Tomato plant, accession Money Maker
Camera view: tilt-top (135 deg); turntable rotation: 270 degrees
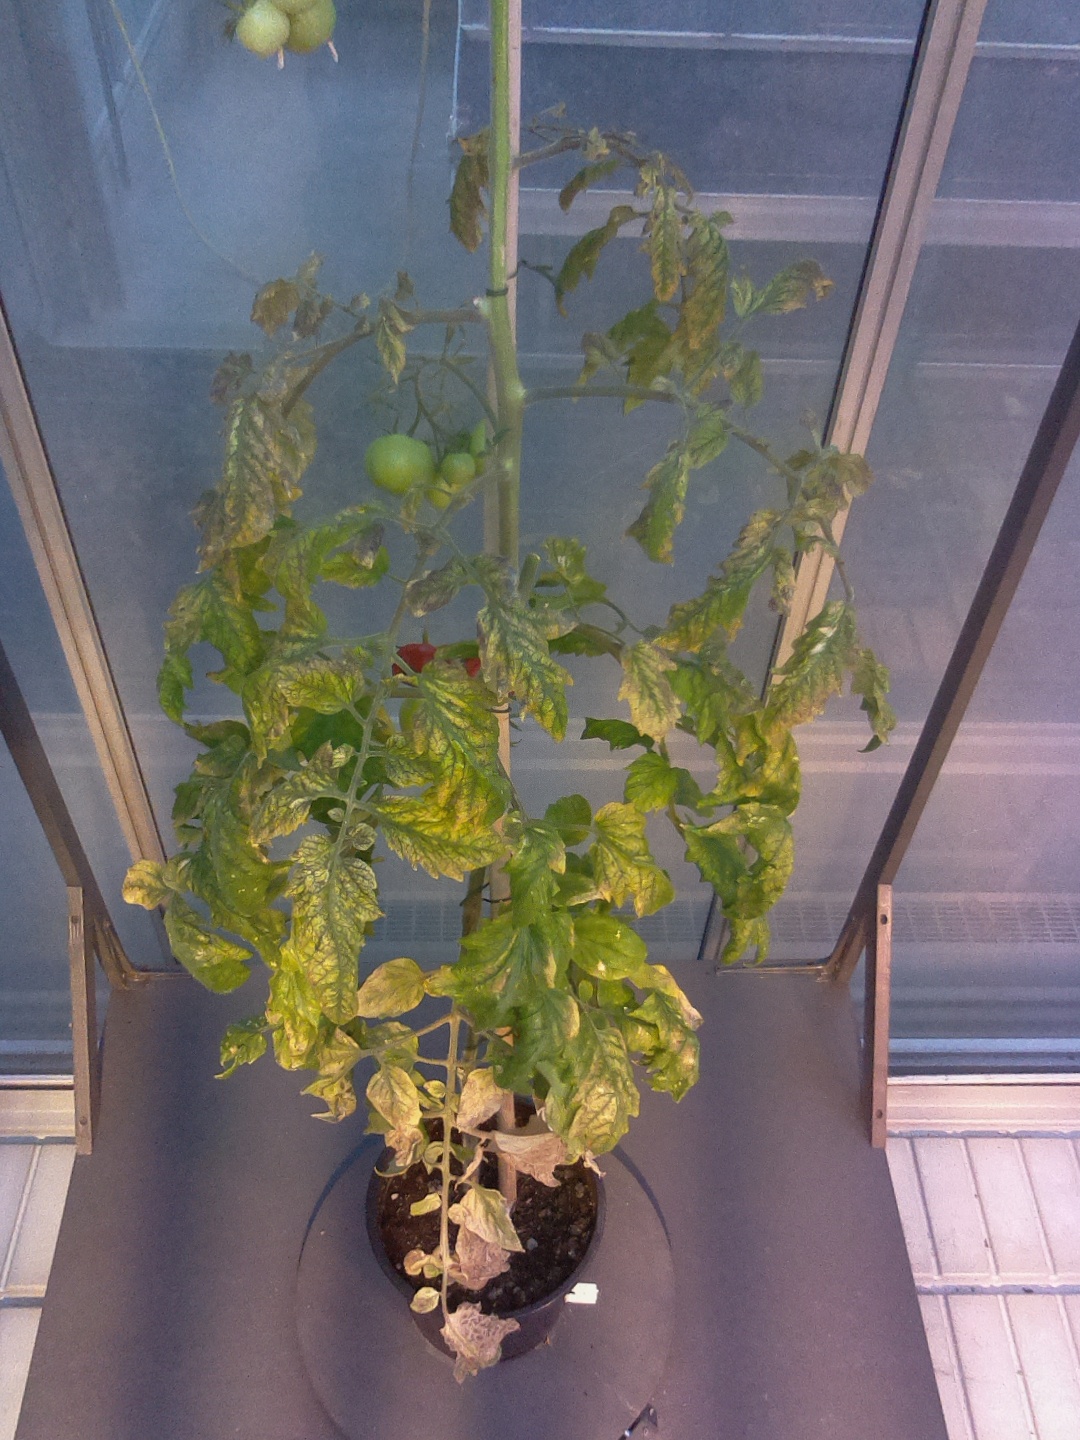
BBCH growth stage 82: 20%-30% of fruits show typical fully ripe color